Allium scilloides

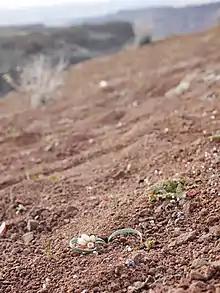
"Allium scilloides" growing on dry basalt flats, Douglas County Washington

"Allium scilloides" produces bulbs along an underground rhizome, each bulb round to egg-shaped, up to 2 cm across. There are usually two thick flattened leaves that curl near the ends and are often nearly prostrate on the ground. Flowers are bell-shaped, about 7 mm across; tepals white, pink or purplish with green midribs; anthers purple; pollen white to gray. Flower buds are often dark red to dark pink before opening.